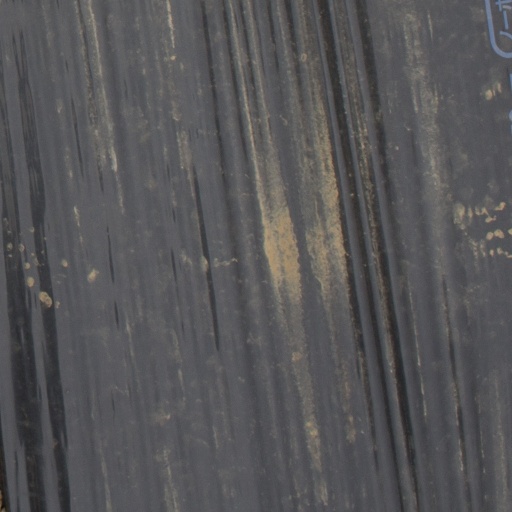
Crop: Jerusalem artichoke